Marion Military Institute

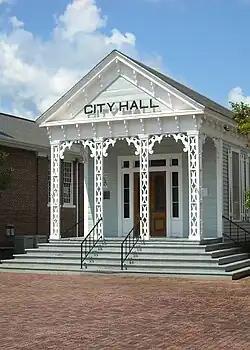
Alabama Military Hall of Honor

Marion Military Institute athletics is nicknamed "Tigers". It is a member of Alabama Community College Conference (ACCC/Region XXII), which is a part of National Junior College Athletic Association (NJCAA) Division I. Currently, MMI has varsity teams for baseball, men's basketball, softball, tennis, cross country, and golf. The school colors were originally pink and green when established, but they were changed to orange and black following Woodrow Wilson's appearance at the MMI convocation. Marion adopted the tiger as the mascot in tribute to Princeton University.